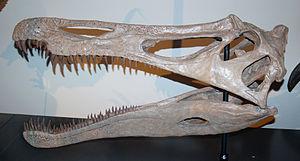
Les Spinosauridae forment une famille de dinosaures théropodes caractérisés par un crâne étroit très allongé vers l'avant et dont la mâchoire et le museau sont munis de dents coniques ainsi qu'une extrémité antérieure ayant une forme de spatule. Découverts sur l'ensemble des continents mis à part l'Antarctique, ils sont déjà présents au Jurassique supérieur et persistent jusqu'au Cénomanien bien qu'une dent de spinosauridé semble provenir d'un étage plus récent. Ils comprennent actuellement moins de dix genres valides de dinosaures dont les mieux connus sont Baryonyx, Suchomimus, Irritator et Spinosaurus.